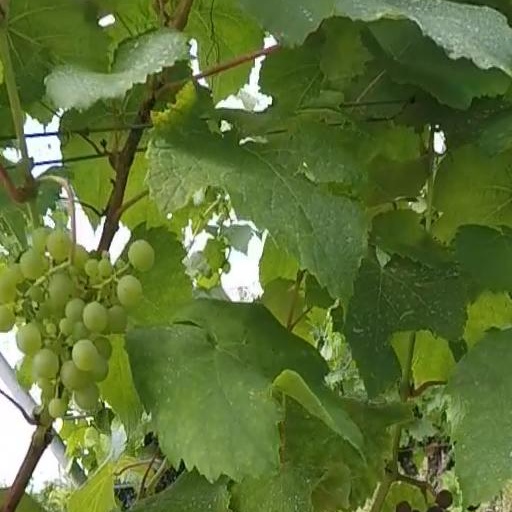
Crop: grape